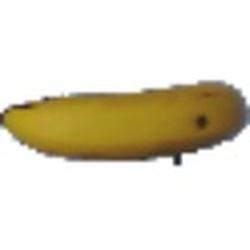
Label: Banana